Dice: Undisputed

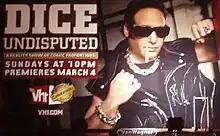

Dice: Undisputed is an American reality show on VH1. The show stars Andrew 'Dice' Clay who was a popular comedian in the late 1980s and early 1990s. It follows Clay as he struggles to recapture his past popularity while dealing with his fiancée and two sons. The series premiered on March 4, 2007, and lasted only seven episodes. It was produced by Jeff Kuntz.